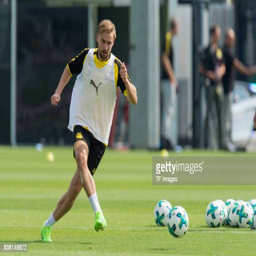
football player controls the ball during a training session at the center